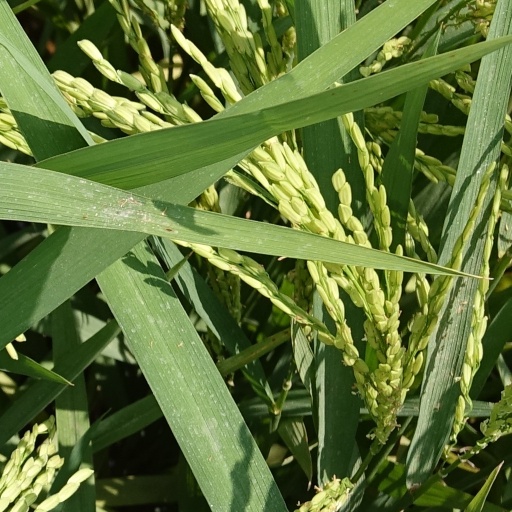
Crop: rice